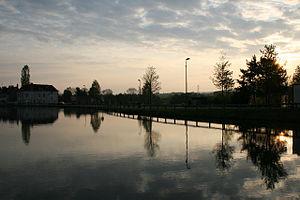
Saint-Léger-sur-Dheune est une commune française située dans le département de Saône-et-Loire en région Bourgogne-Franche-Comté.